Christiansfeld Pharmacy

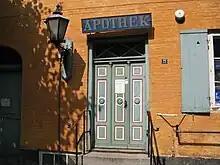
Christiansfeld Apotek (Pharmacy)

Christiansfeld Pharmacy (Danish: Christiansfeld Apotek) was established in 1785 in Christiansfeld, Denmark. Its building at Lindegade 21 was in 1945 listed in the Danish registry of protected buildings and places.